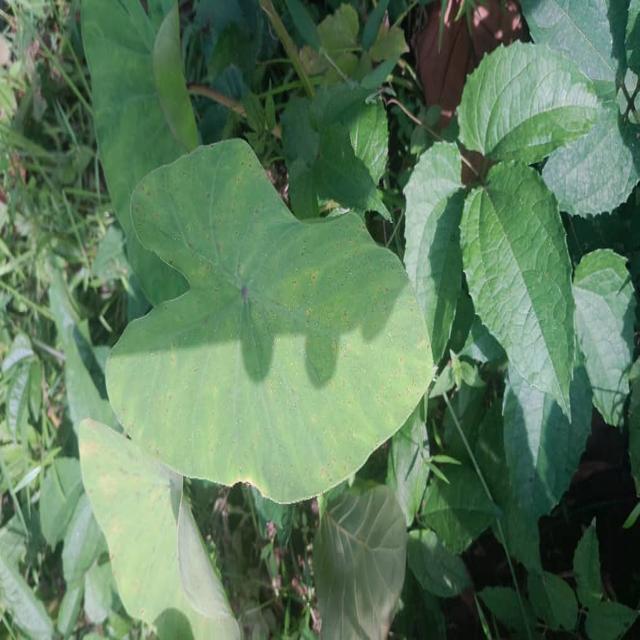
Label: Healthy